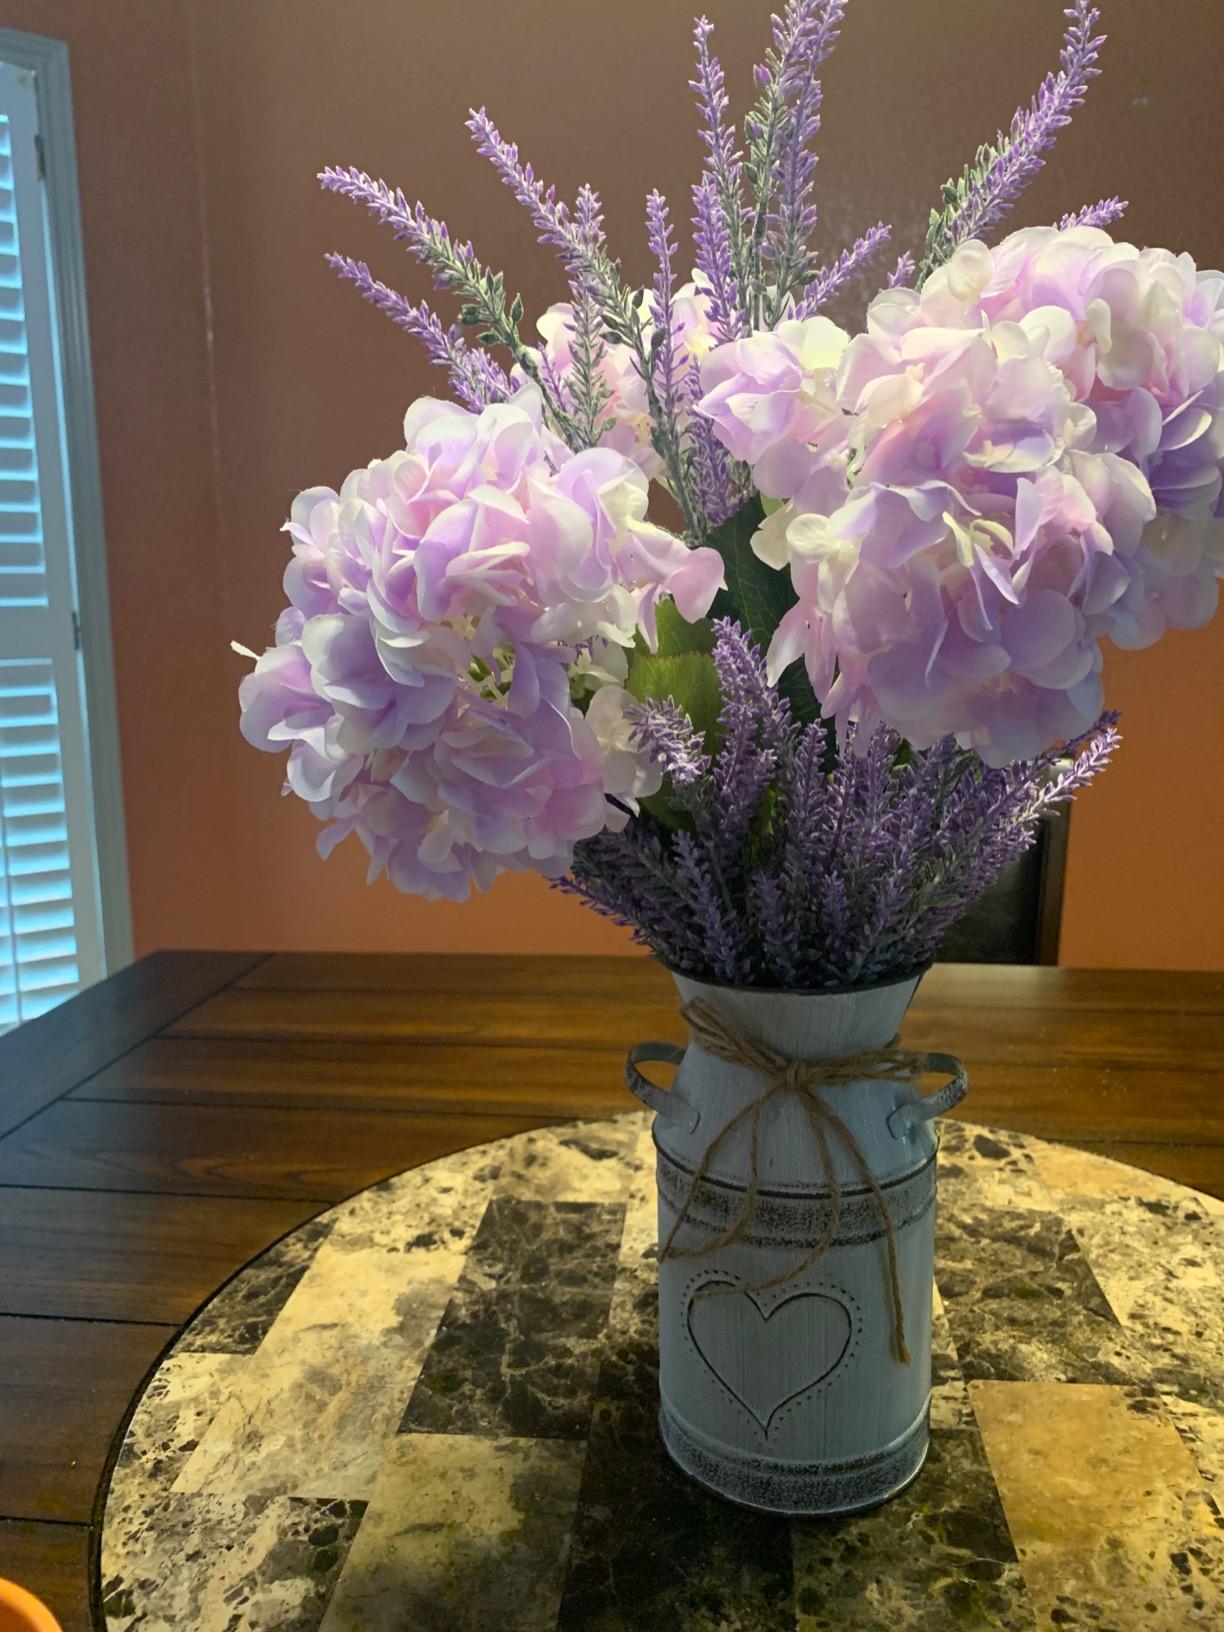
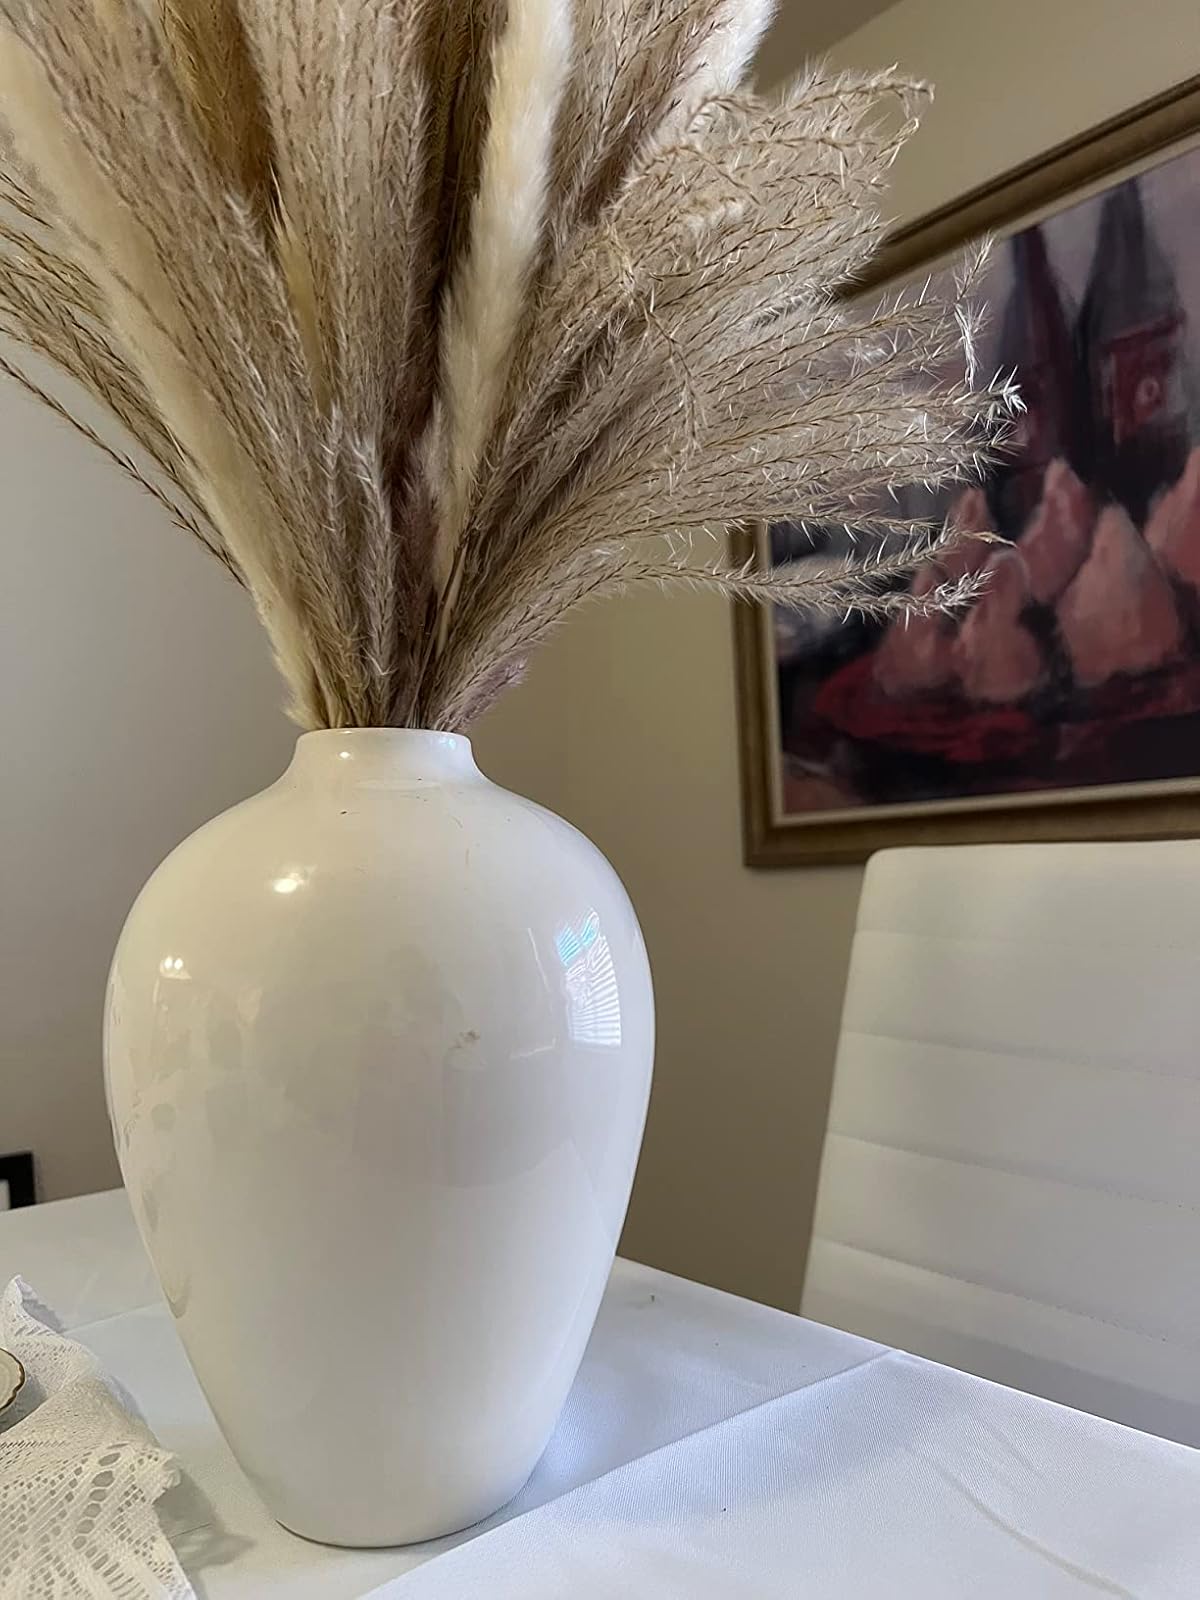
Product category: vase
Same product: no